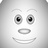
Emotion: happy